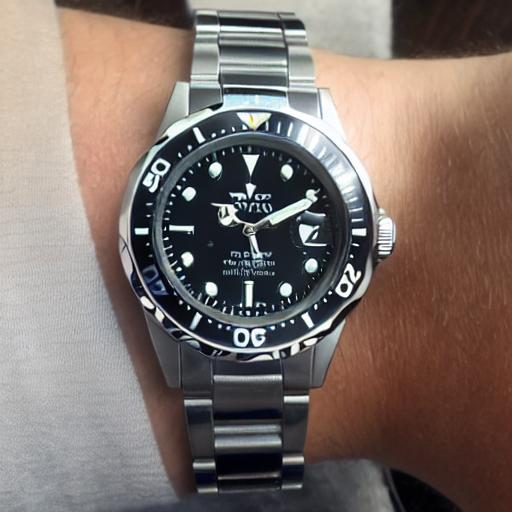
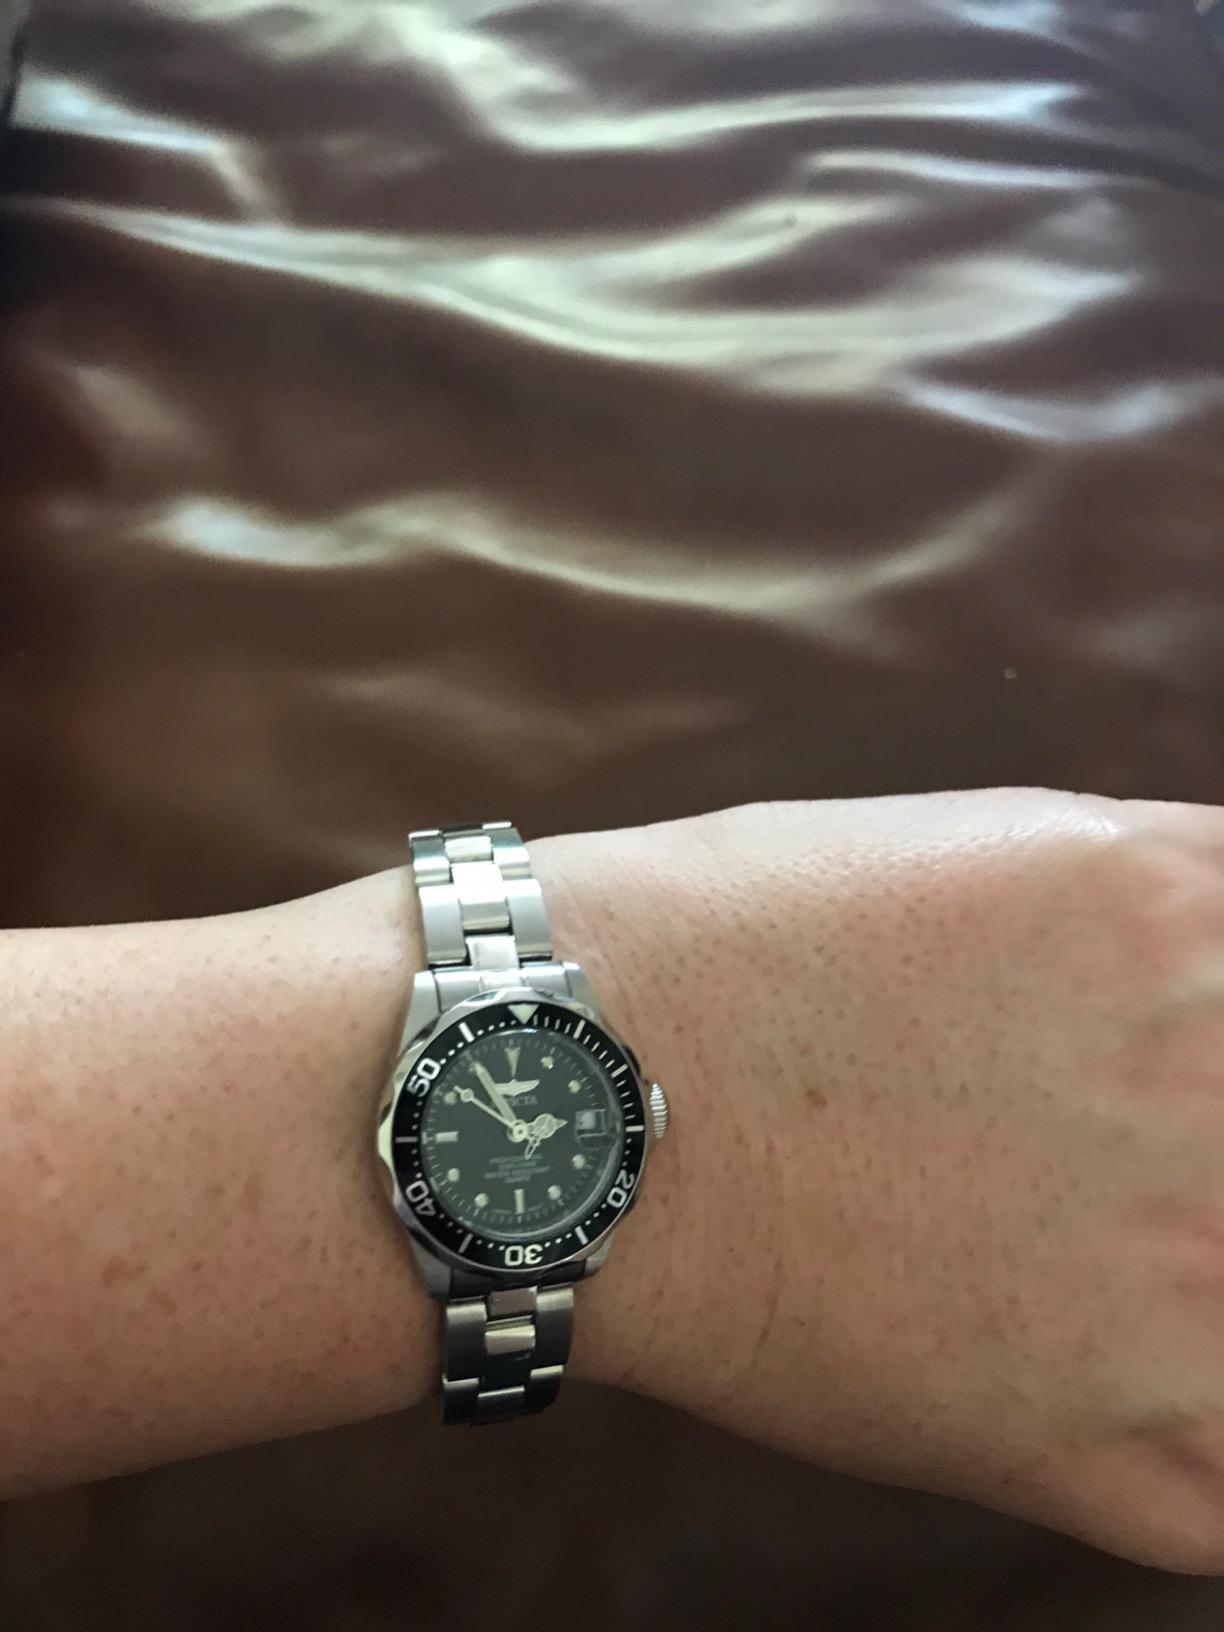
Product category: accessories_watch
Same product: no